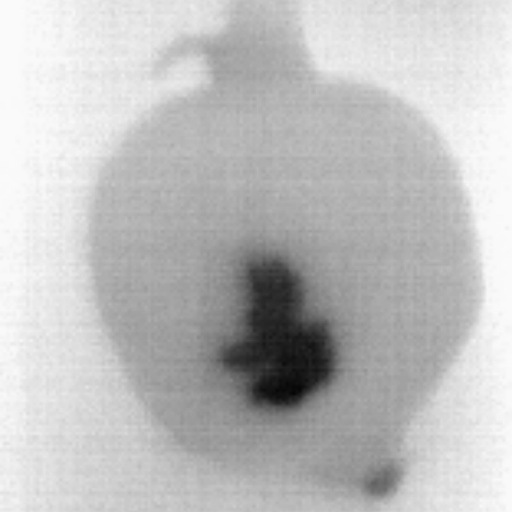
Label: Major Defect